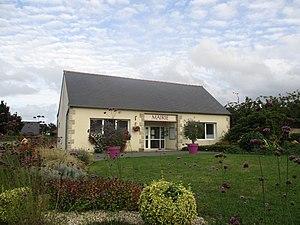
La mairie de Trégonneau
Trégonneau [tʁegɔno] est une commune française située dans le département des Côtes-d'Armor, en région Bretagne